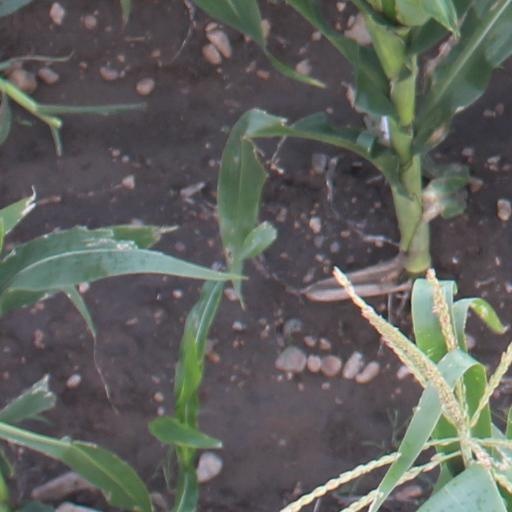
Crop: maize; corn